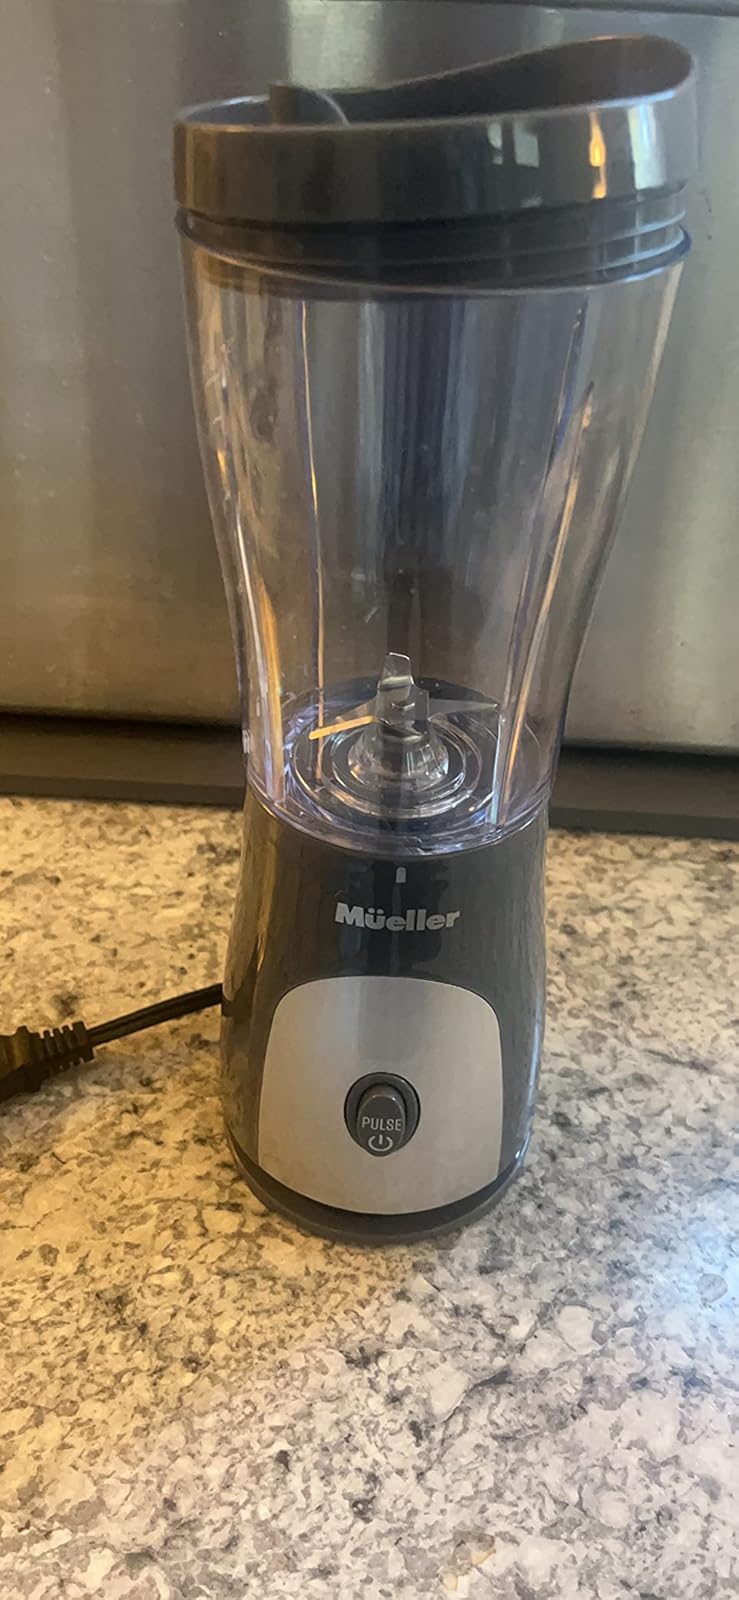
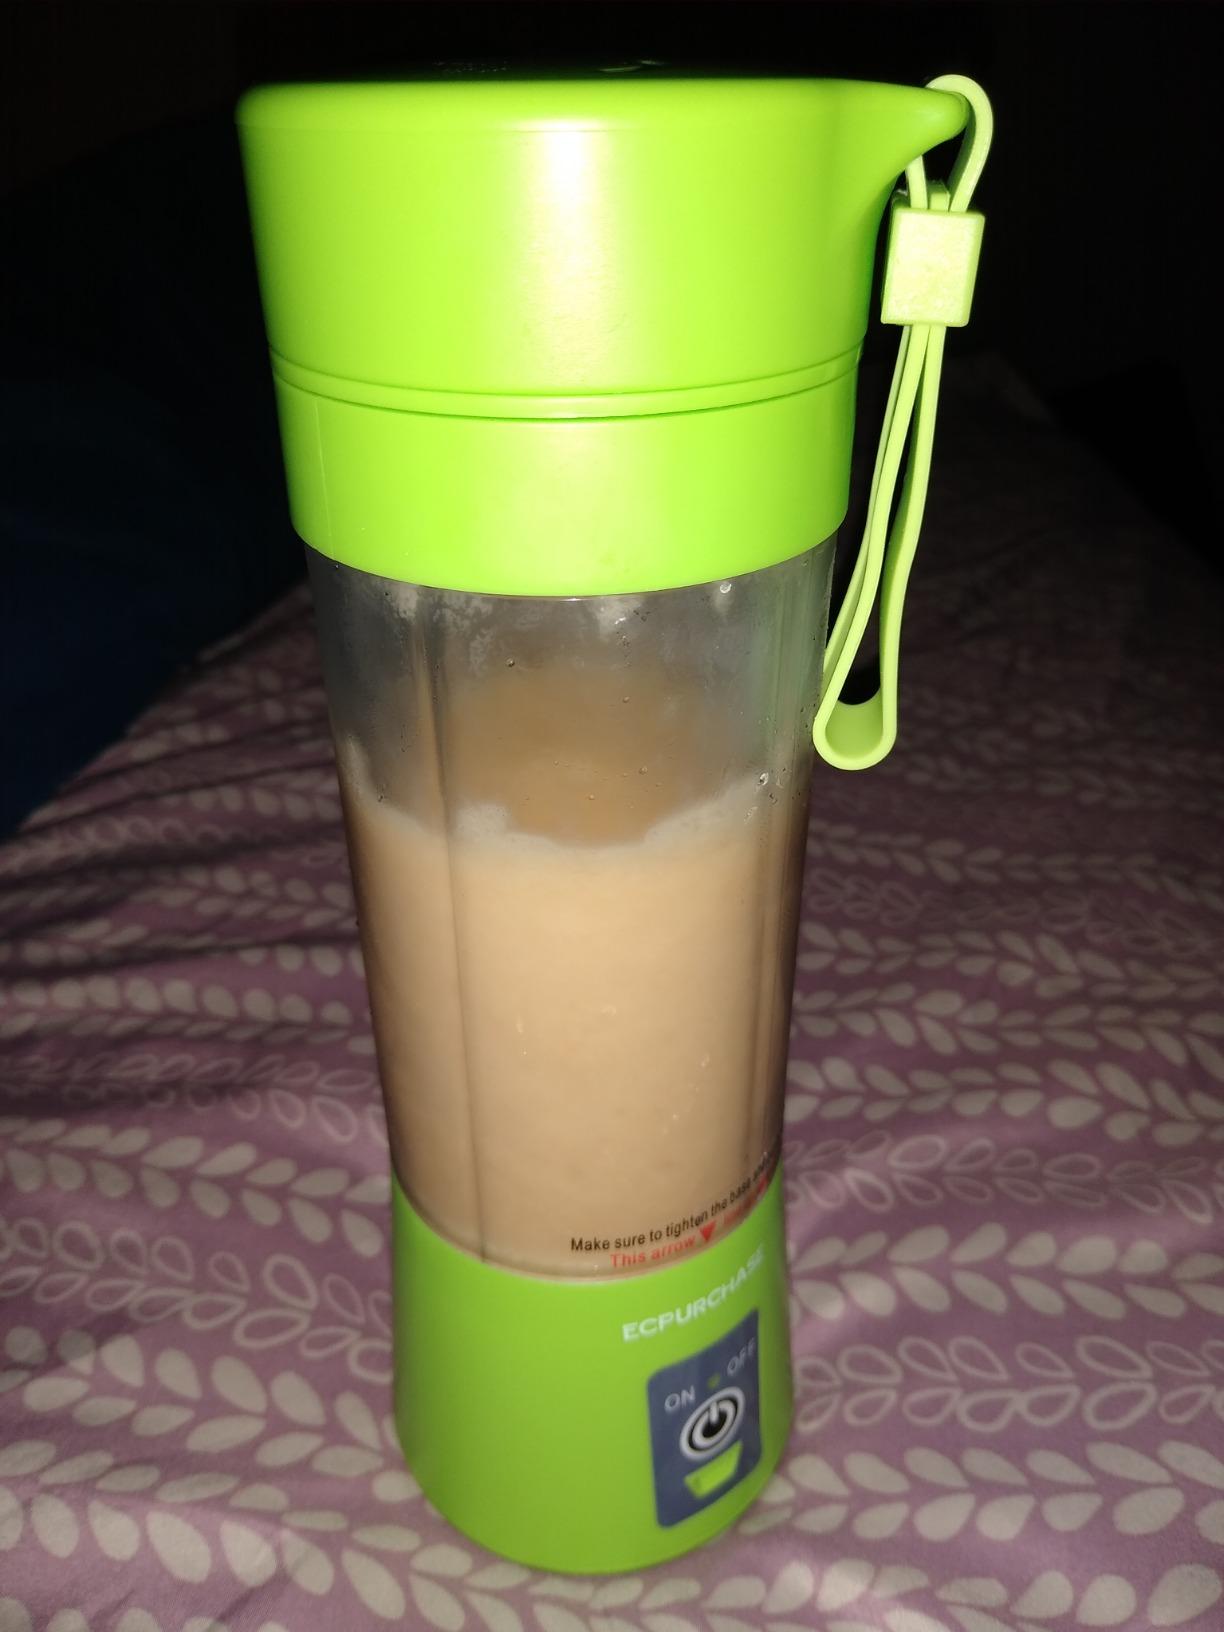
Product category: items_blender
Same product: no